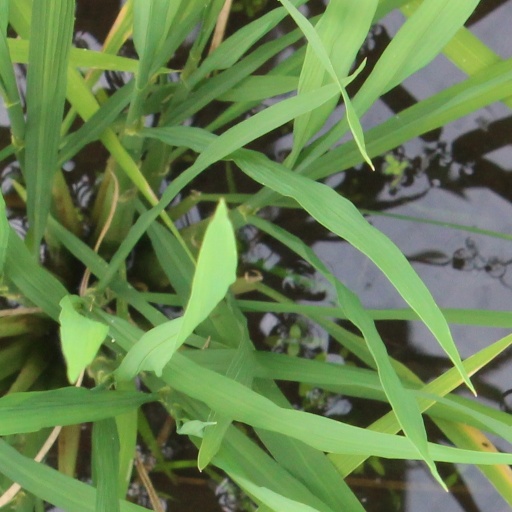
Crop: rice